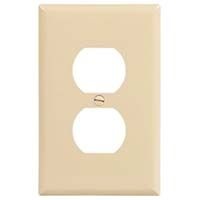
Eaton Duplex receptacle wallplate
Brand: Eaton Corp.
Eaton Duplex receptacle wallplate Model: PJ8V SKU: ACPI10523686 LID: B1-3
Category: Hardware > Power & Electrical Supplies > Wall Plates & Covers > Plug Socket Covers